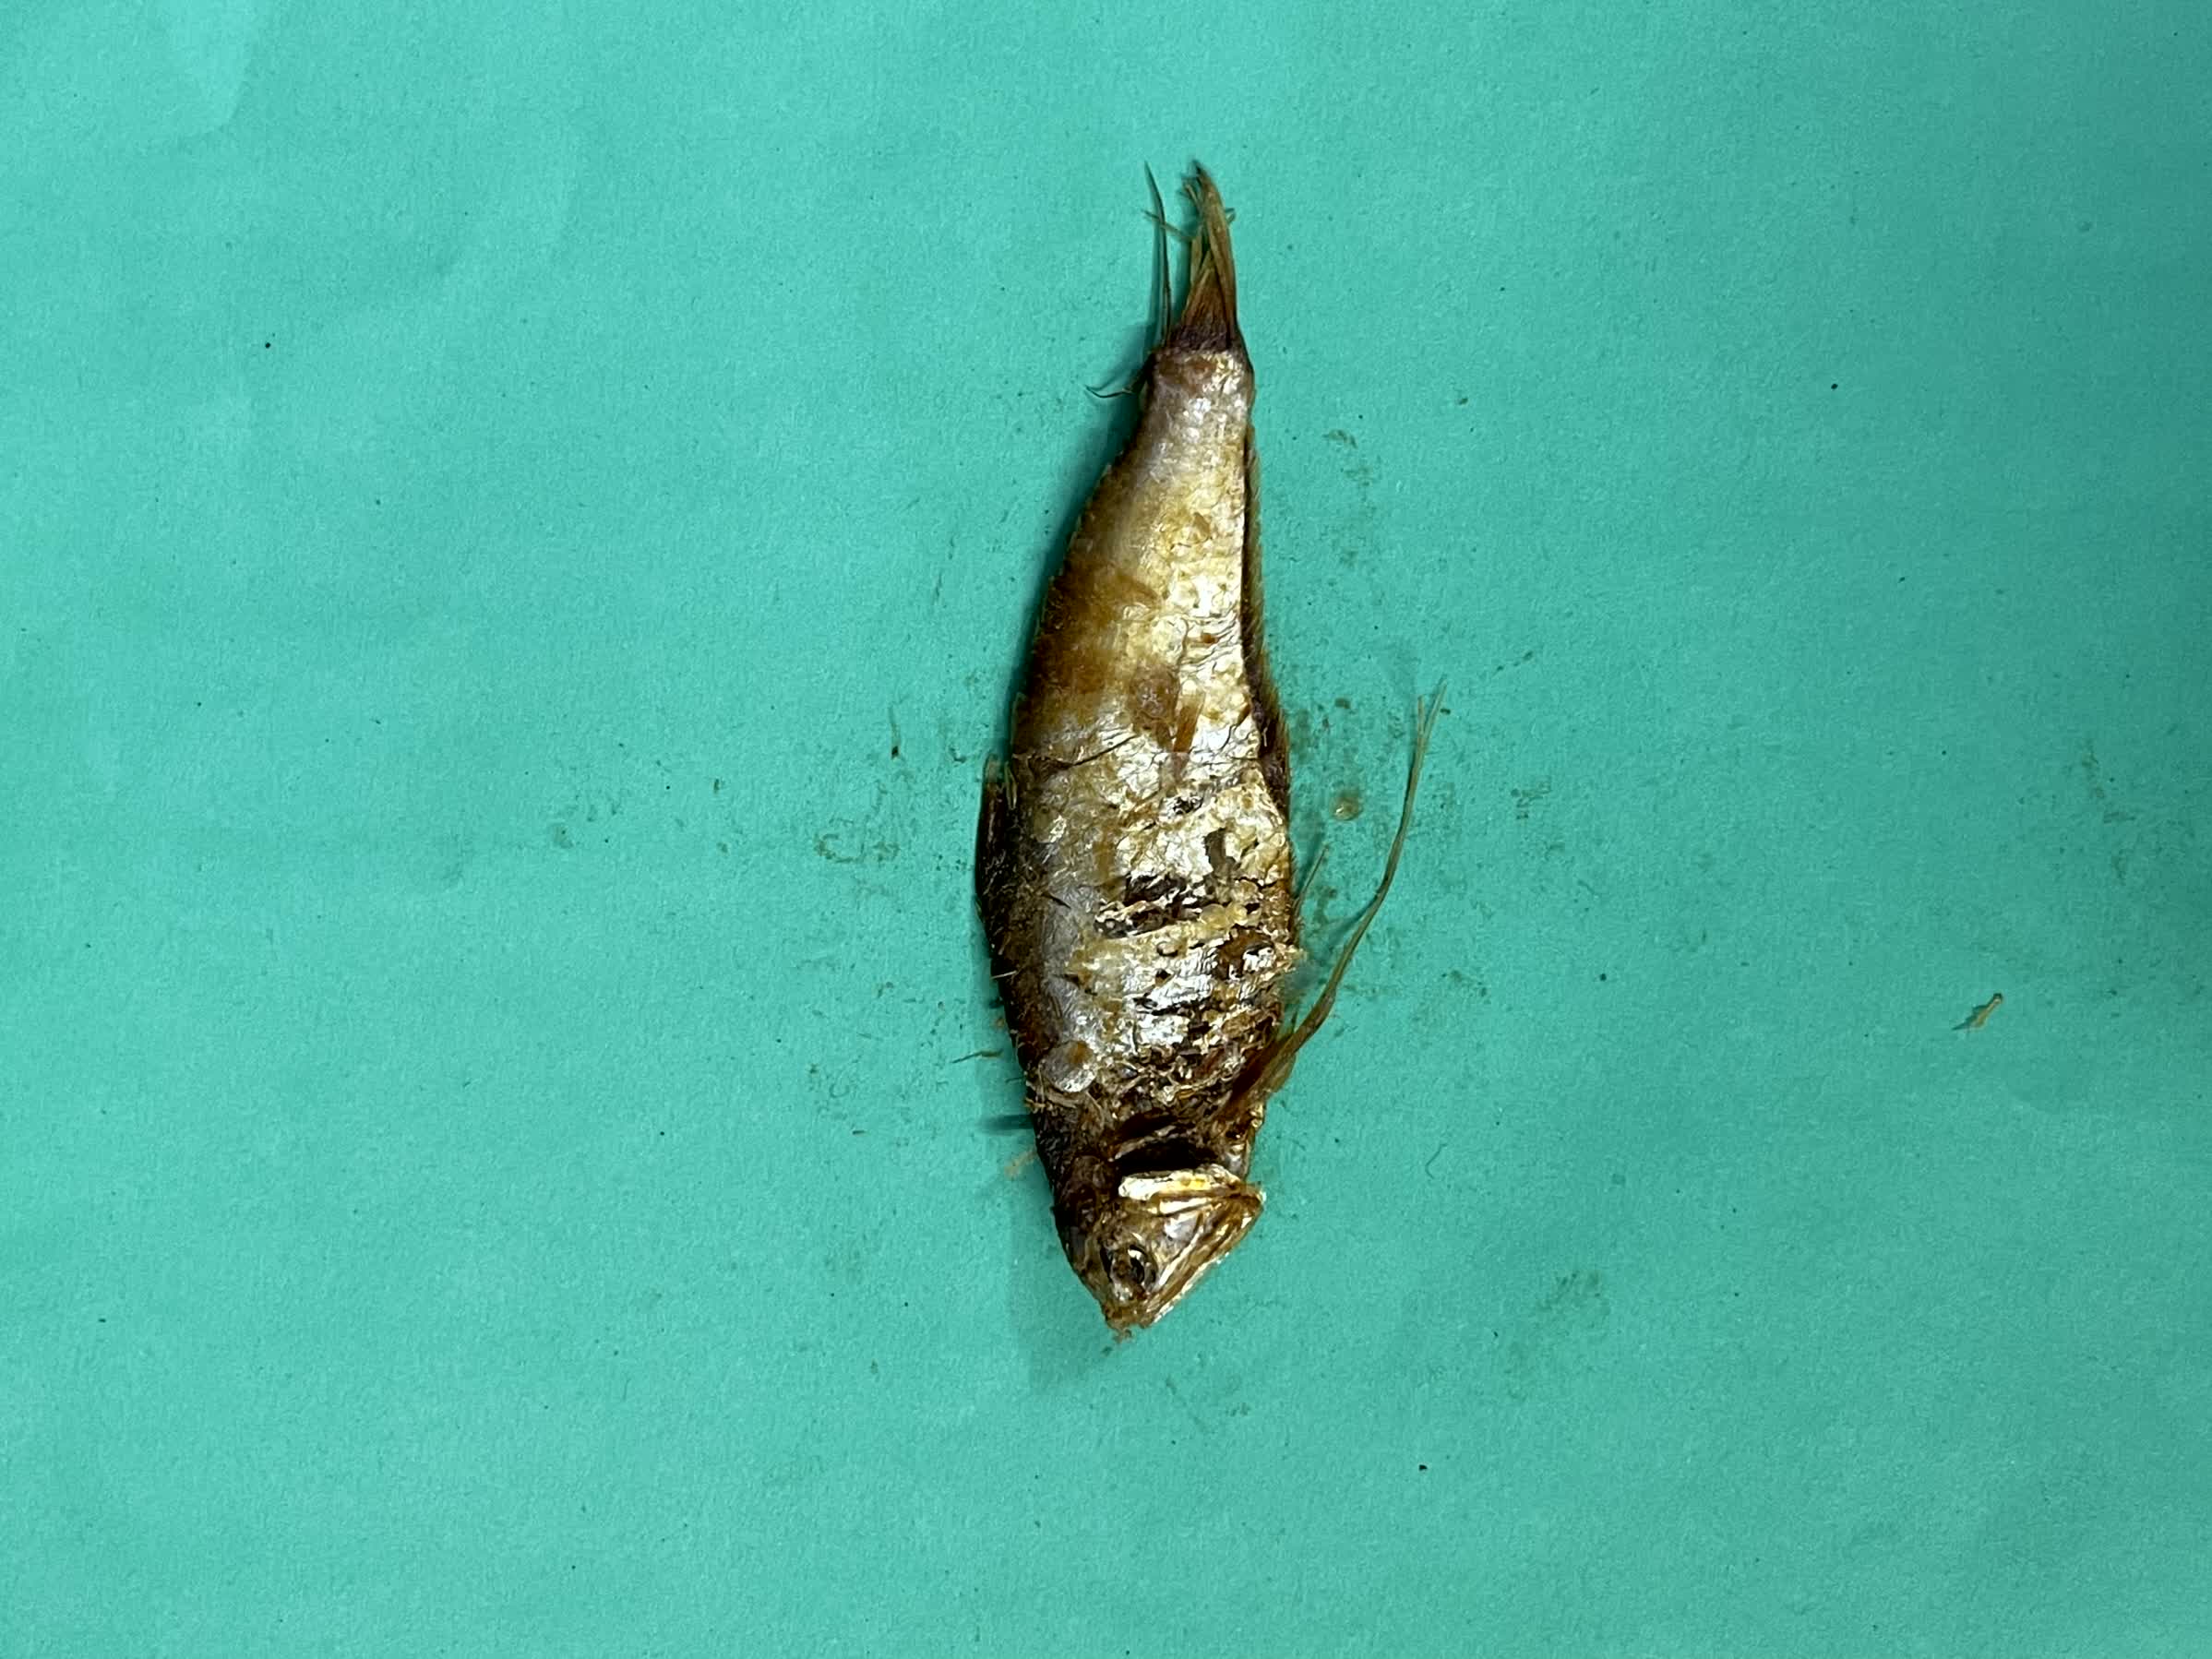
Species: Bashpata